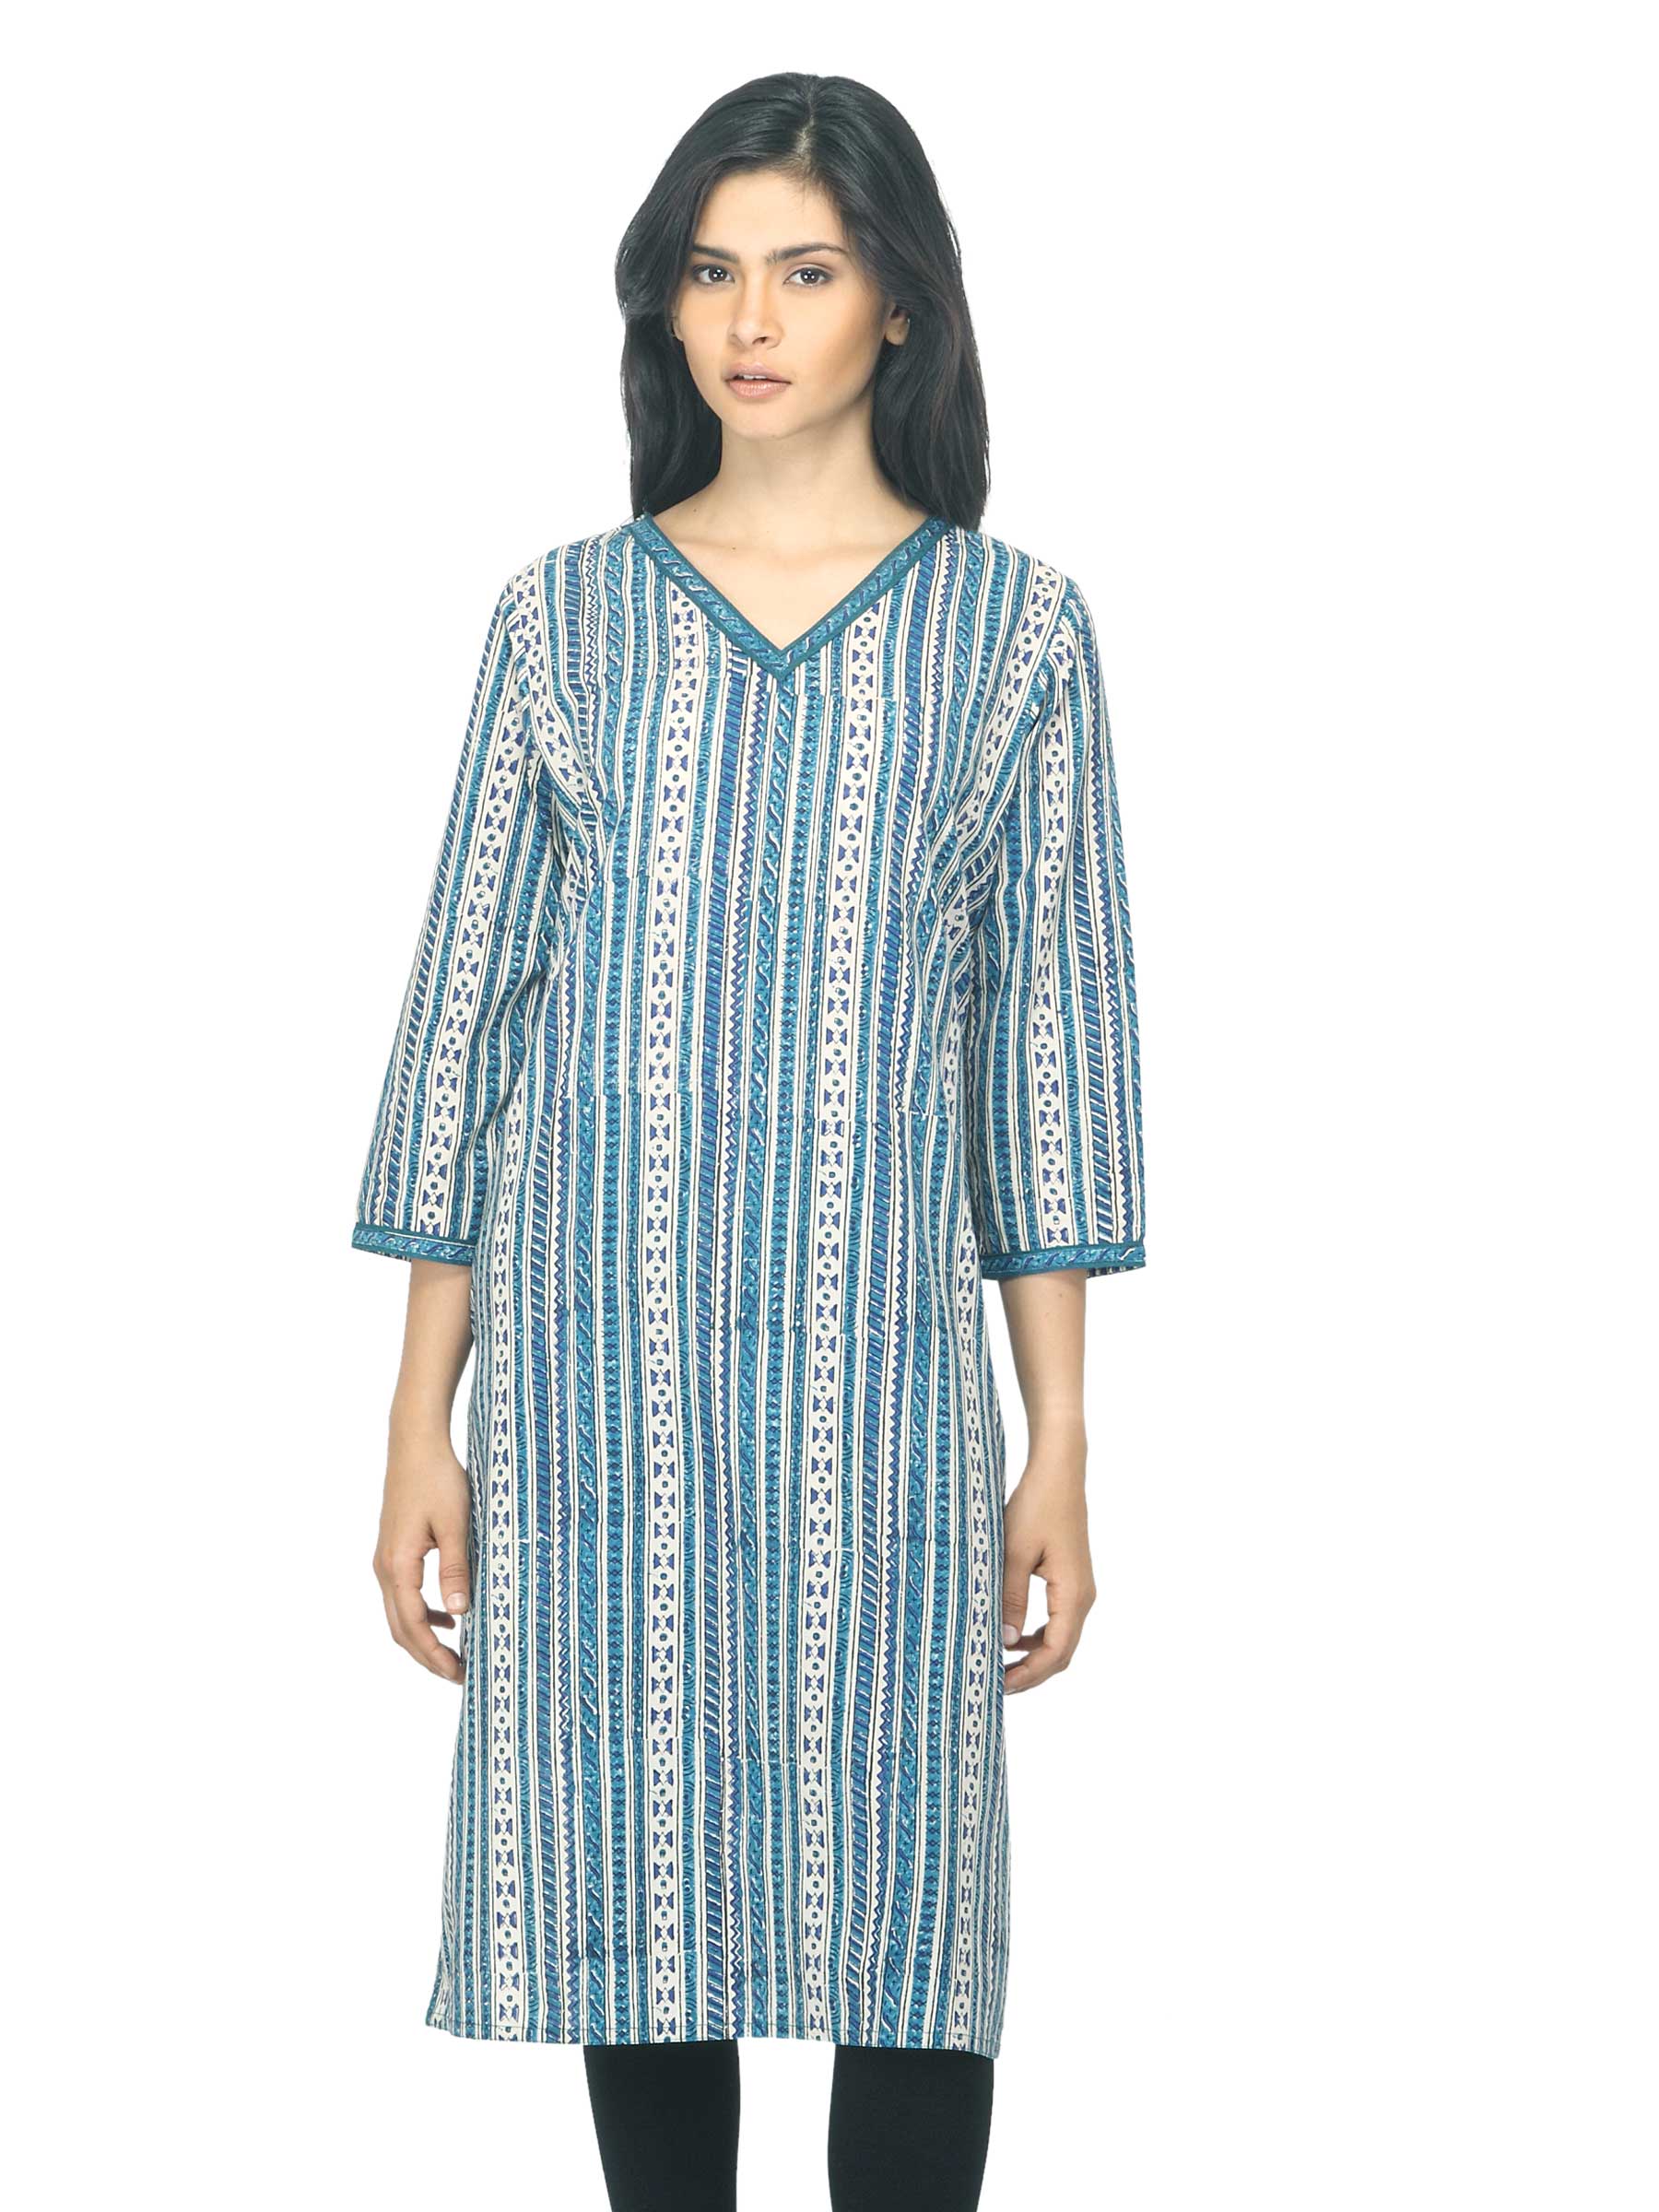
Fabindia Women Printed Blue Kurta
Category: Apparel / Topwear / Kurtas
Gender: Women
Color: Blue
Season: Summer 2012
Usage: Ethnic